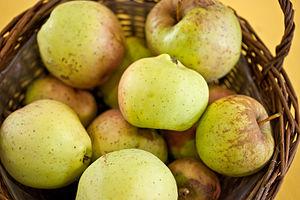
La Belle fleur jaune est une ancienne variété de pomme d'hiver. Cette pomme est donc particulièrement appréciée pour sa longue durée de conservation.